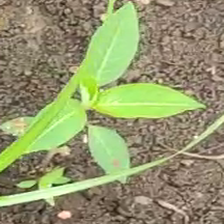
Weed species: Moti_dudhi(Euphorbia_geneculata_L)